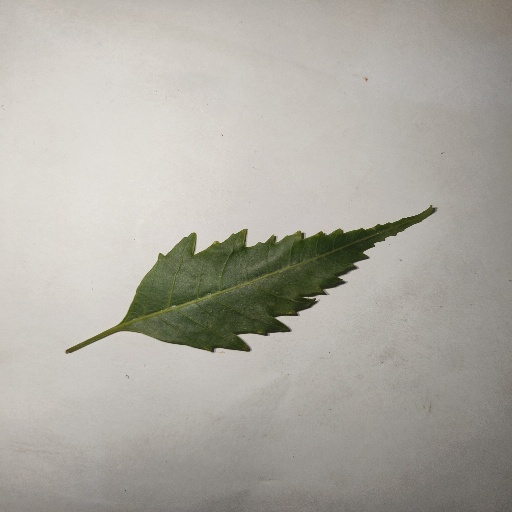
Species: Neem
Leaf condition: Healthy Leaf